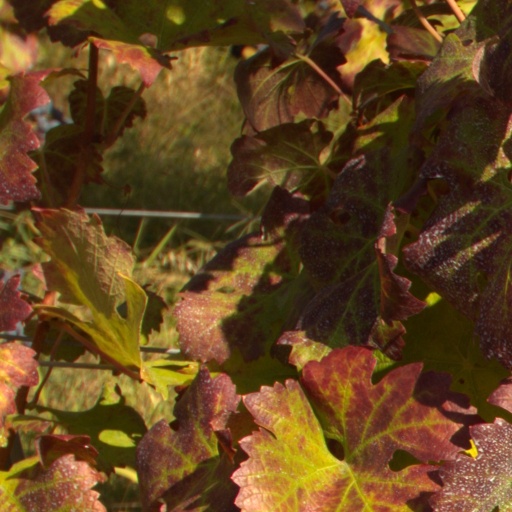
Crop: grape